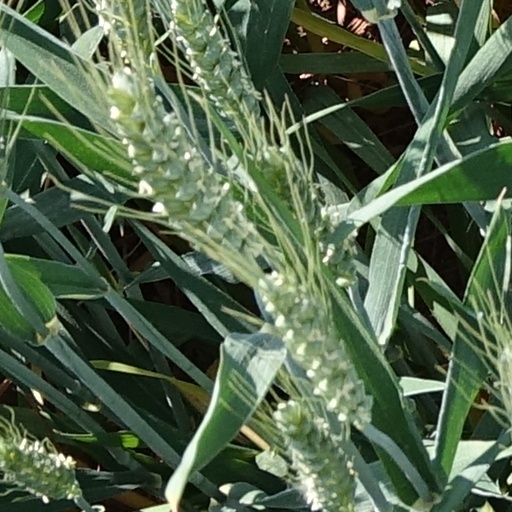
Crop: wheat